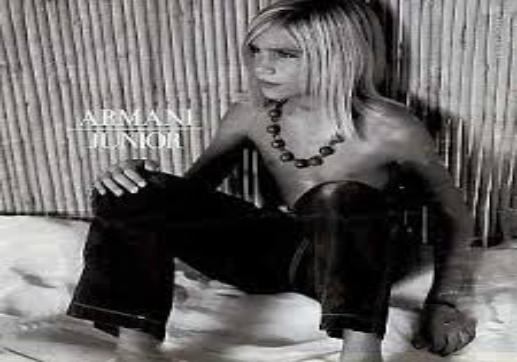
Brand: Armani Junior
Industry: Clothes